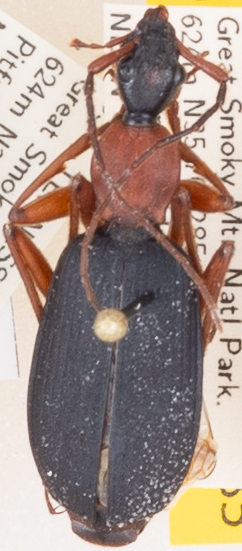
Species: Galerita bicolor
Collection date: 2019-06-25
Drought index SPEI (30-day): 0.13
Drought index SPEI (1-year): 2.09
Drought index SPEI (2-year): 2.09